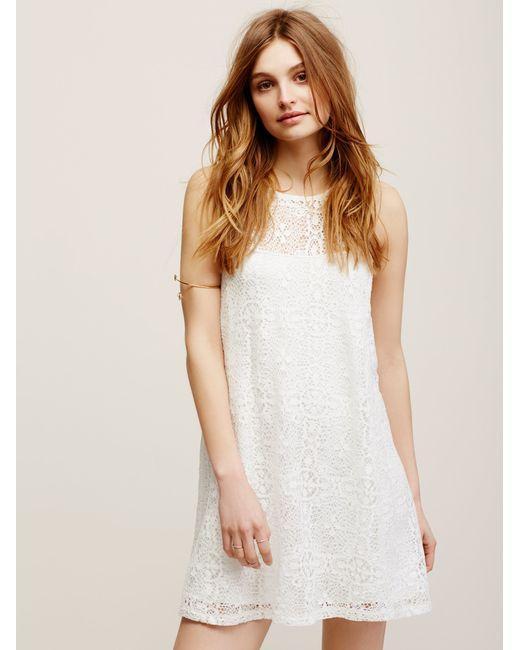
Damen Langarm mit tiefem Rundhalsausschnitt kurzes Chiffonkleid